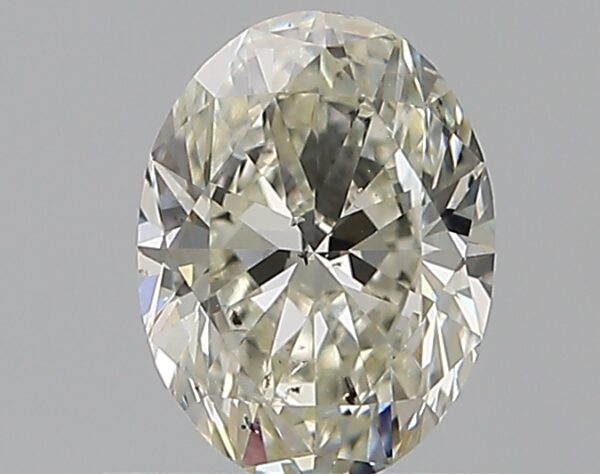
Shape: oval
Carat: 0.7
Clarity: SI1
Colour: K
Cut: EX
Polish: EX
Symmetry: VG
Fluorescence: ST
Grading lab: GIA
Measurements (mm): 6.68 x 4.98 x 3.12